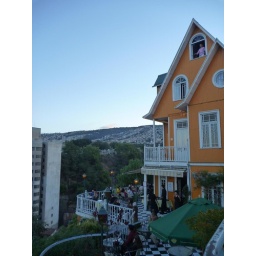
Beautiful yellow house in the hills